Morra (game)

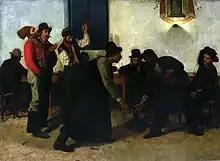
Morra players in Rome by Aleksander Gierymski (1874), National Museum in Warsaw

Morra is a hand game that dates back thousands of years to ancient Roman and Greek times. Each player simultaneously reveals their hand, extending any number of fingers, and calls out a number. Any player who successfully guesses the total number of fingers revealed by all players combined scores a point.